Nowruz

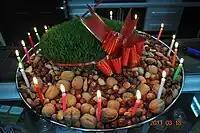
"Khoncha" during Nowruz in Azerbaijan, 2011

Khoncha is the traditional display of Nowruz in Azerbaijan. It consists of a big silver or copper tray, with a tray of green, sprouting wheat (samani) in the middle and a dyed egg for each member of the family arranged around it. The table should contain at least seven dishes.